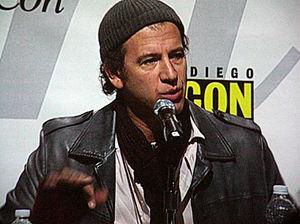
Scott Rosenberg est un scénariste, producteur, acteur et réalisateur américain né le 24 avril 1963 à Needham dans le Massachusetts.